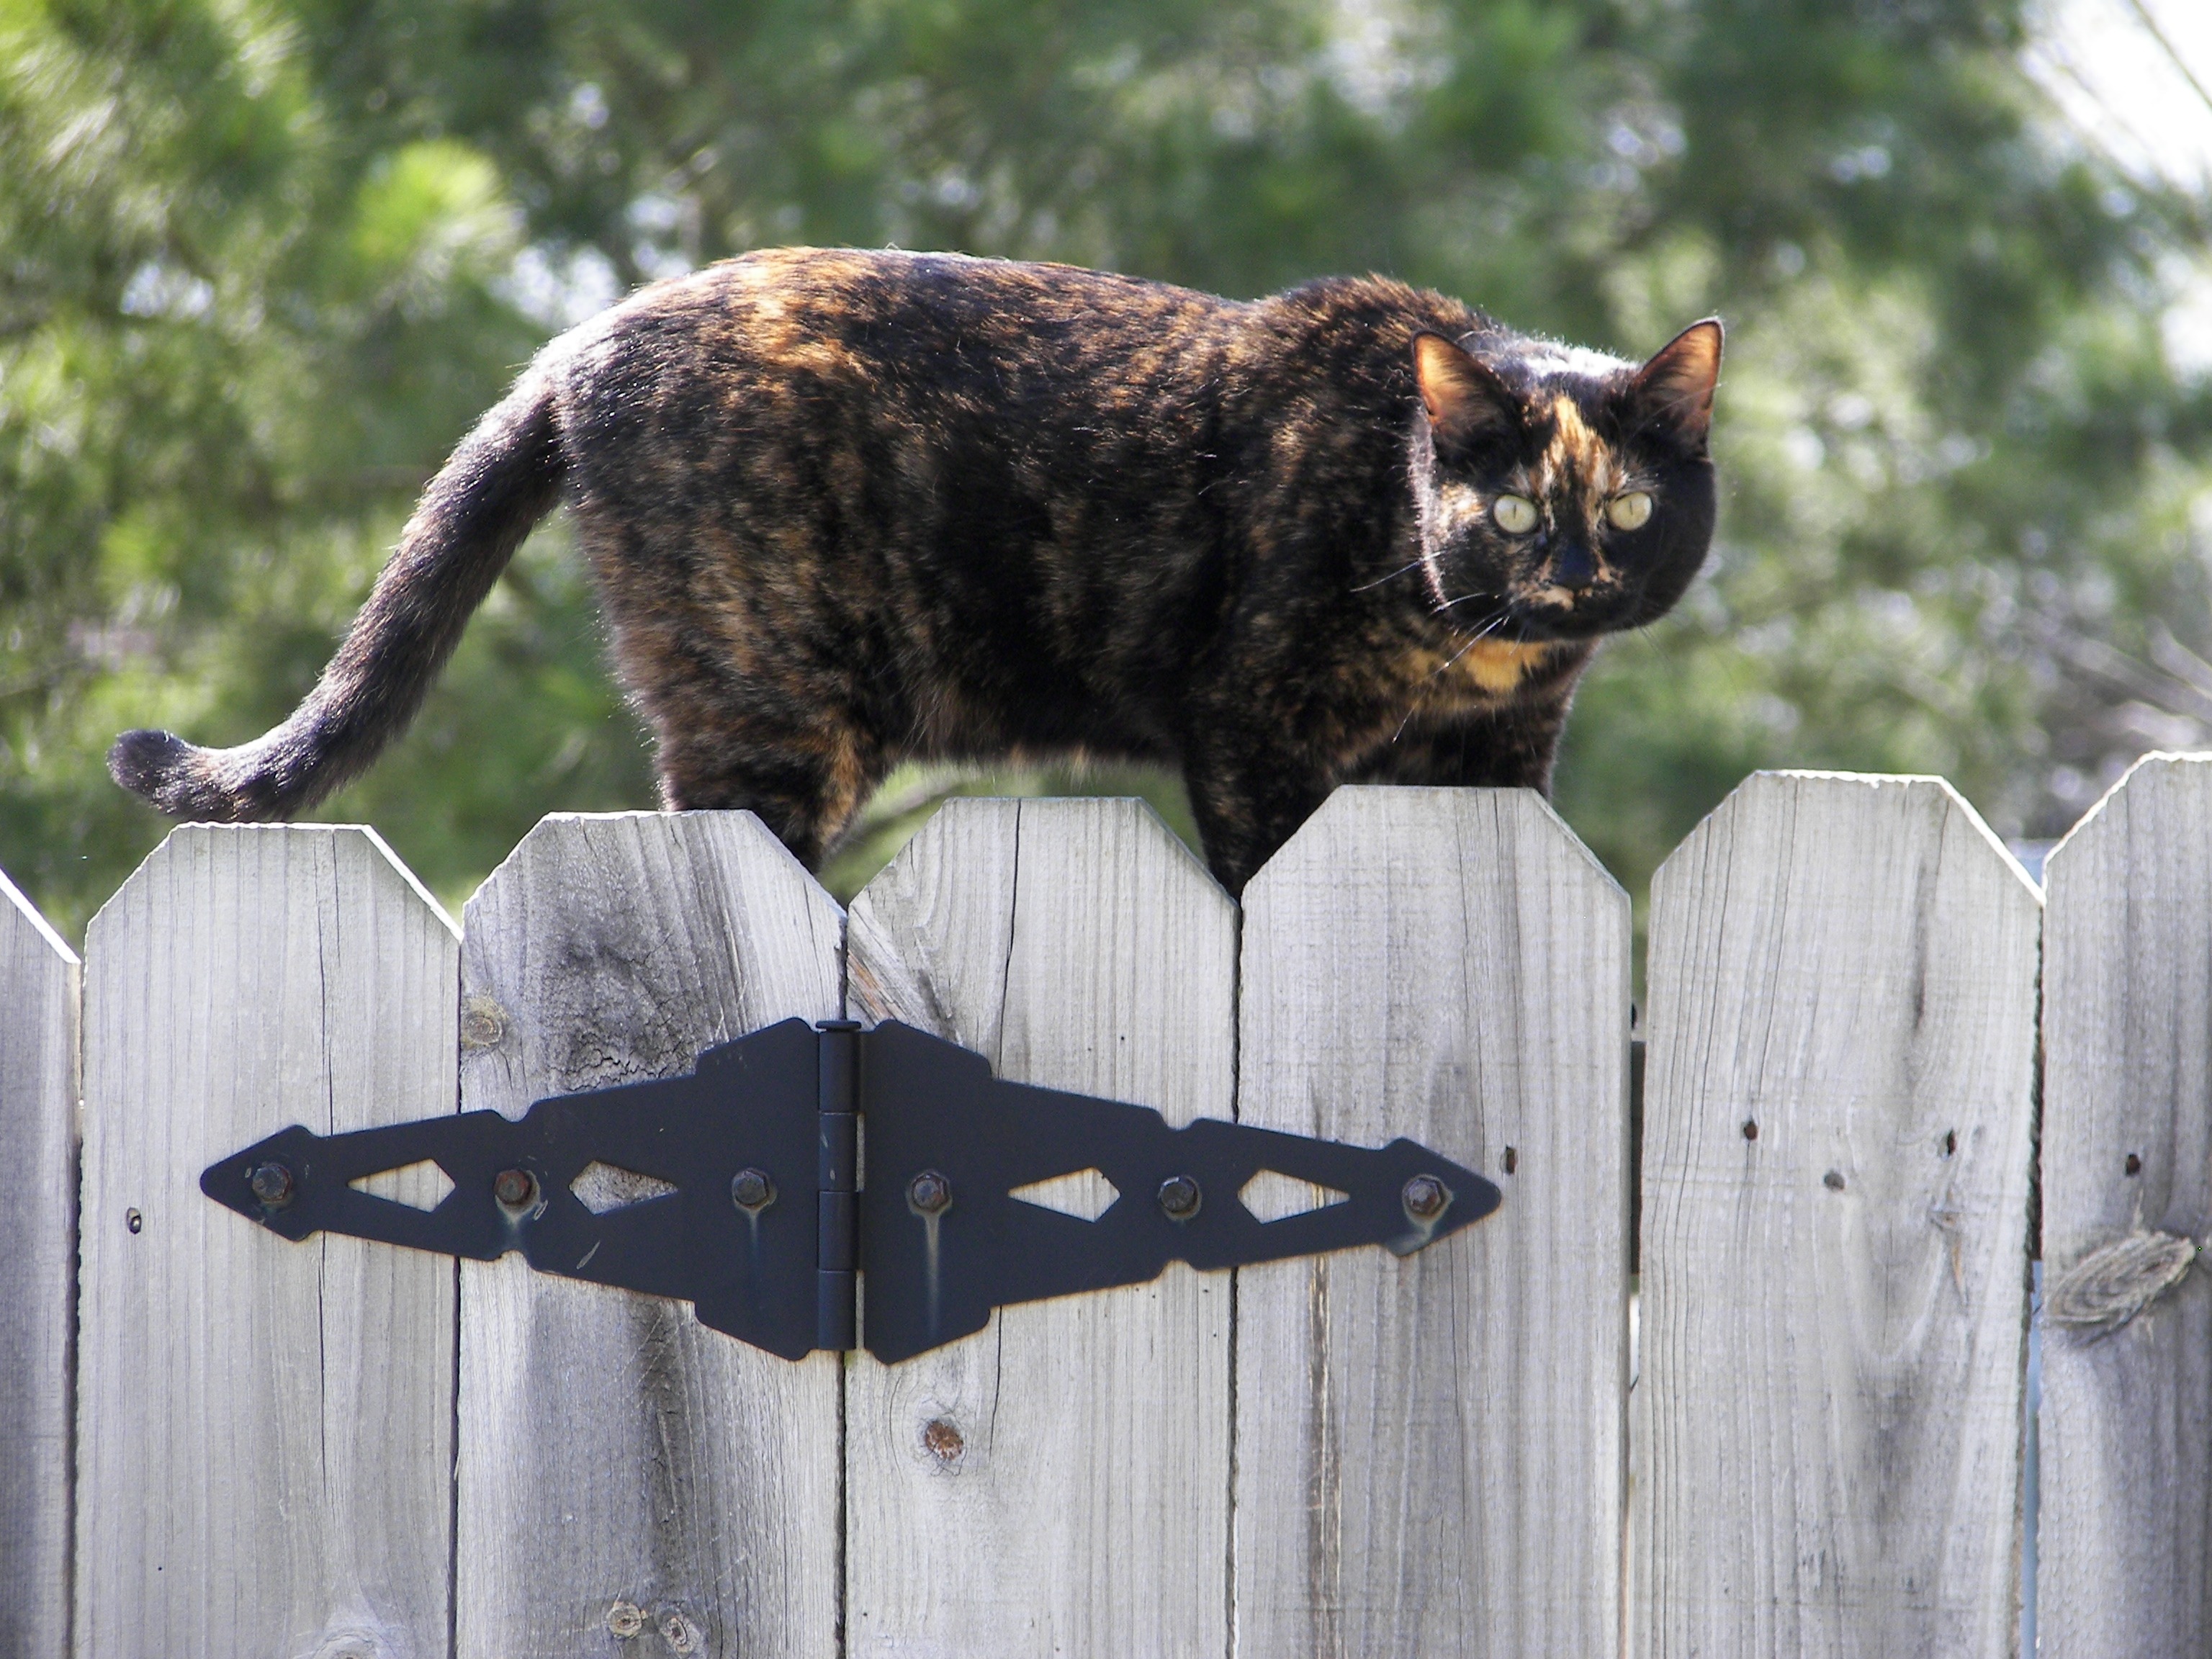
fence, animal, pet, fur, young, kitten, cat, feline, mammal, fauna, outdoors, kitty, vertebrate, domestic, adorable, animal shelter, small to medium sized cats, cat like mammal